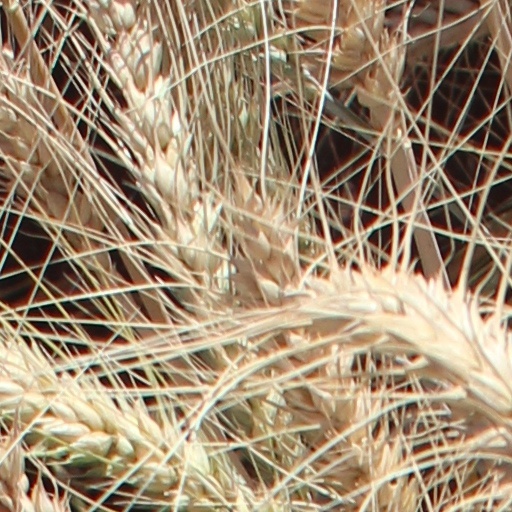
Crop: wheat